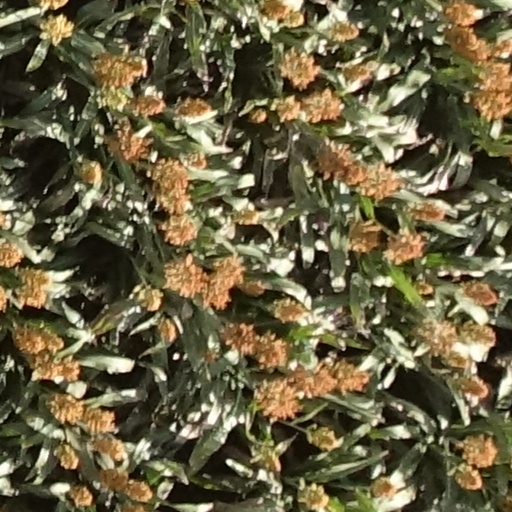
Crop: sorghum